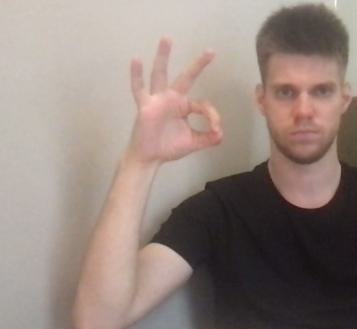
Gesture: ok